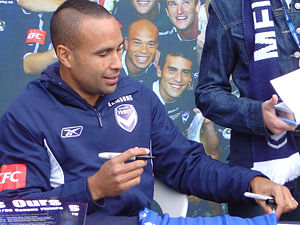
Australien-Amerikansk Samoa 31-0 / Kampens forløb
Archie Thompson scorede 13 mål i kampen.
Fodboldkampen Australien-Amerikansk Samoa spillet 11. april 2001 endte 31-0, hvilket er den største sejr i en landskamp i fodboldens historie. Kampen blev spillet som led i kvalifikationen til VM 2002 i gruppespillet under Oceania Football Confederation og blev spillet på International Sports Stadium i Coffs Harbour i Australien. Udover den største sejr blev der også sat en anden rekord i kampen, idet Australiens Archie Thompson scorede 13 af holdets mål, mens holdkammeraten David Zdrilic med otte mål blev den næstmest scorende i en landskamp siden første verdenskrig.